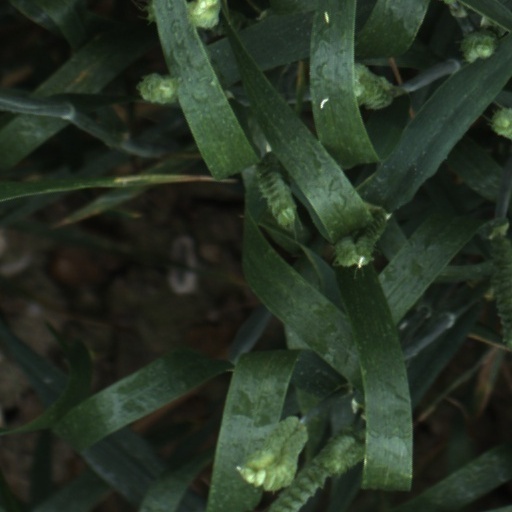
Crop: wheat